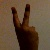
The image shows a hand gesture representing the number 2 in Indian Sign Language.